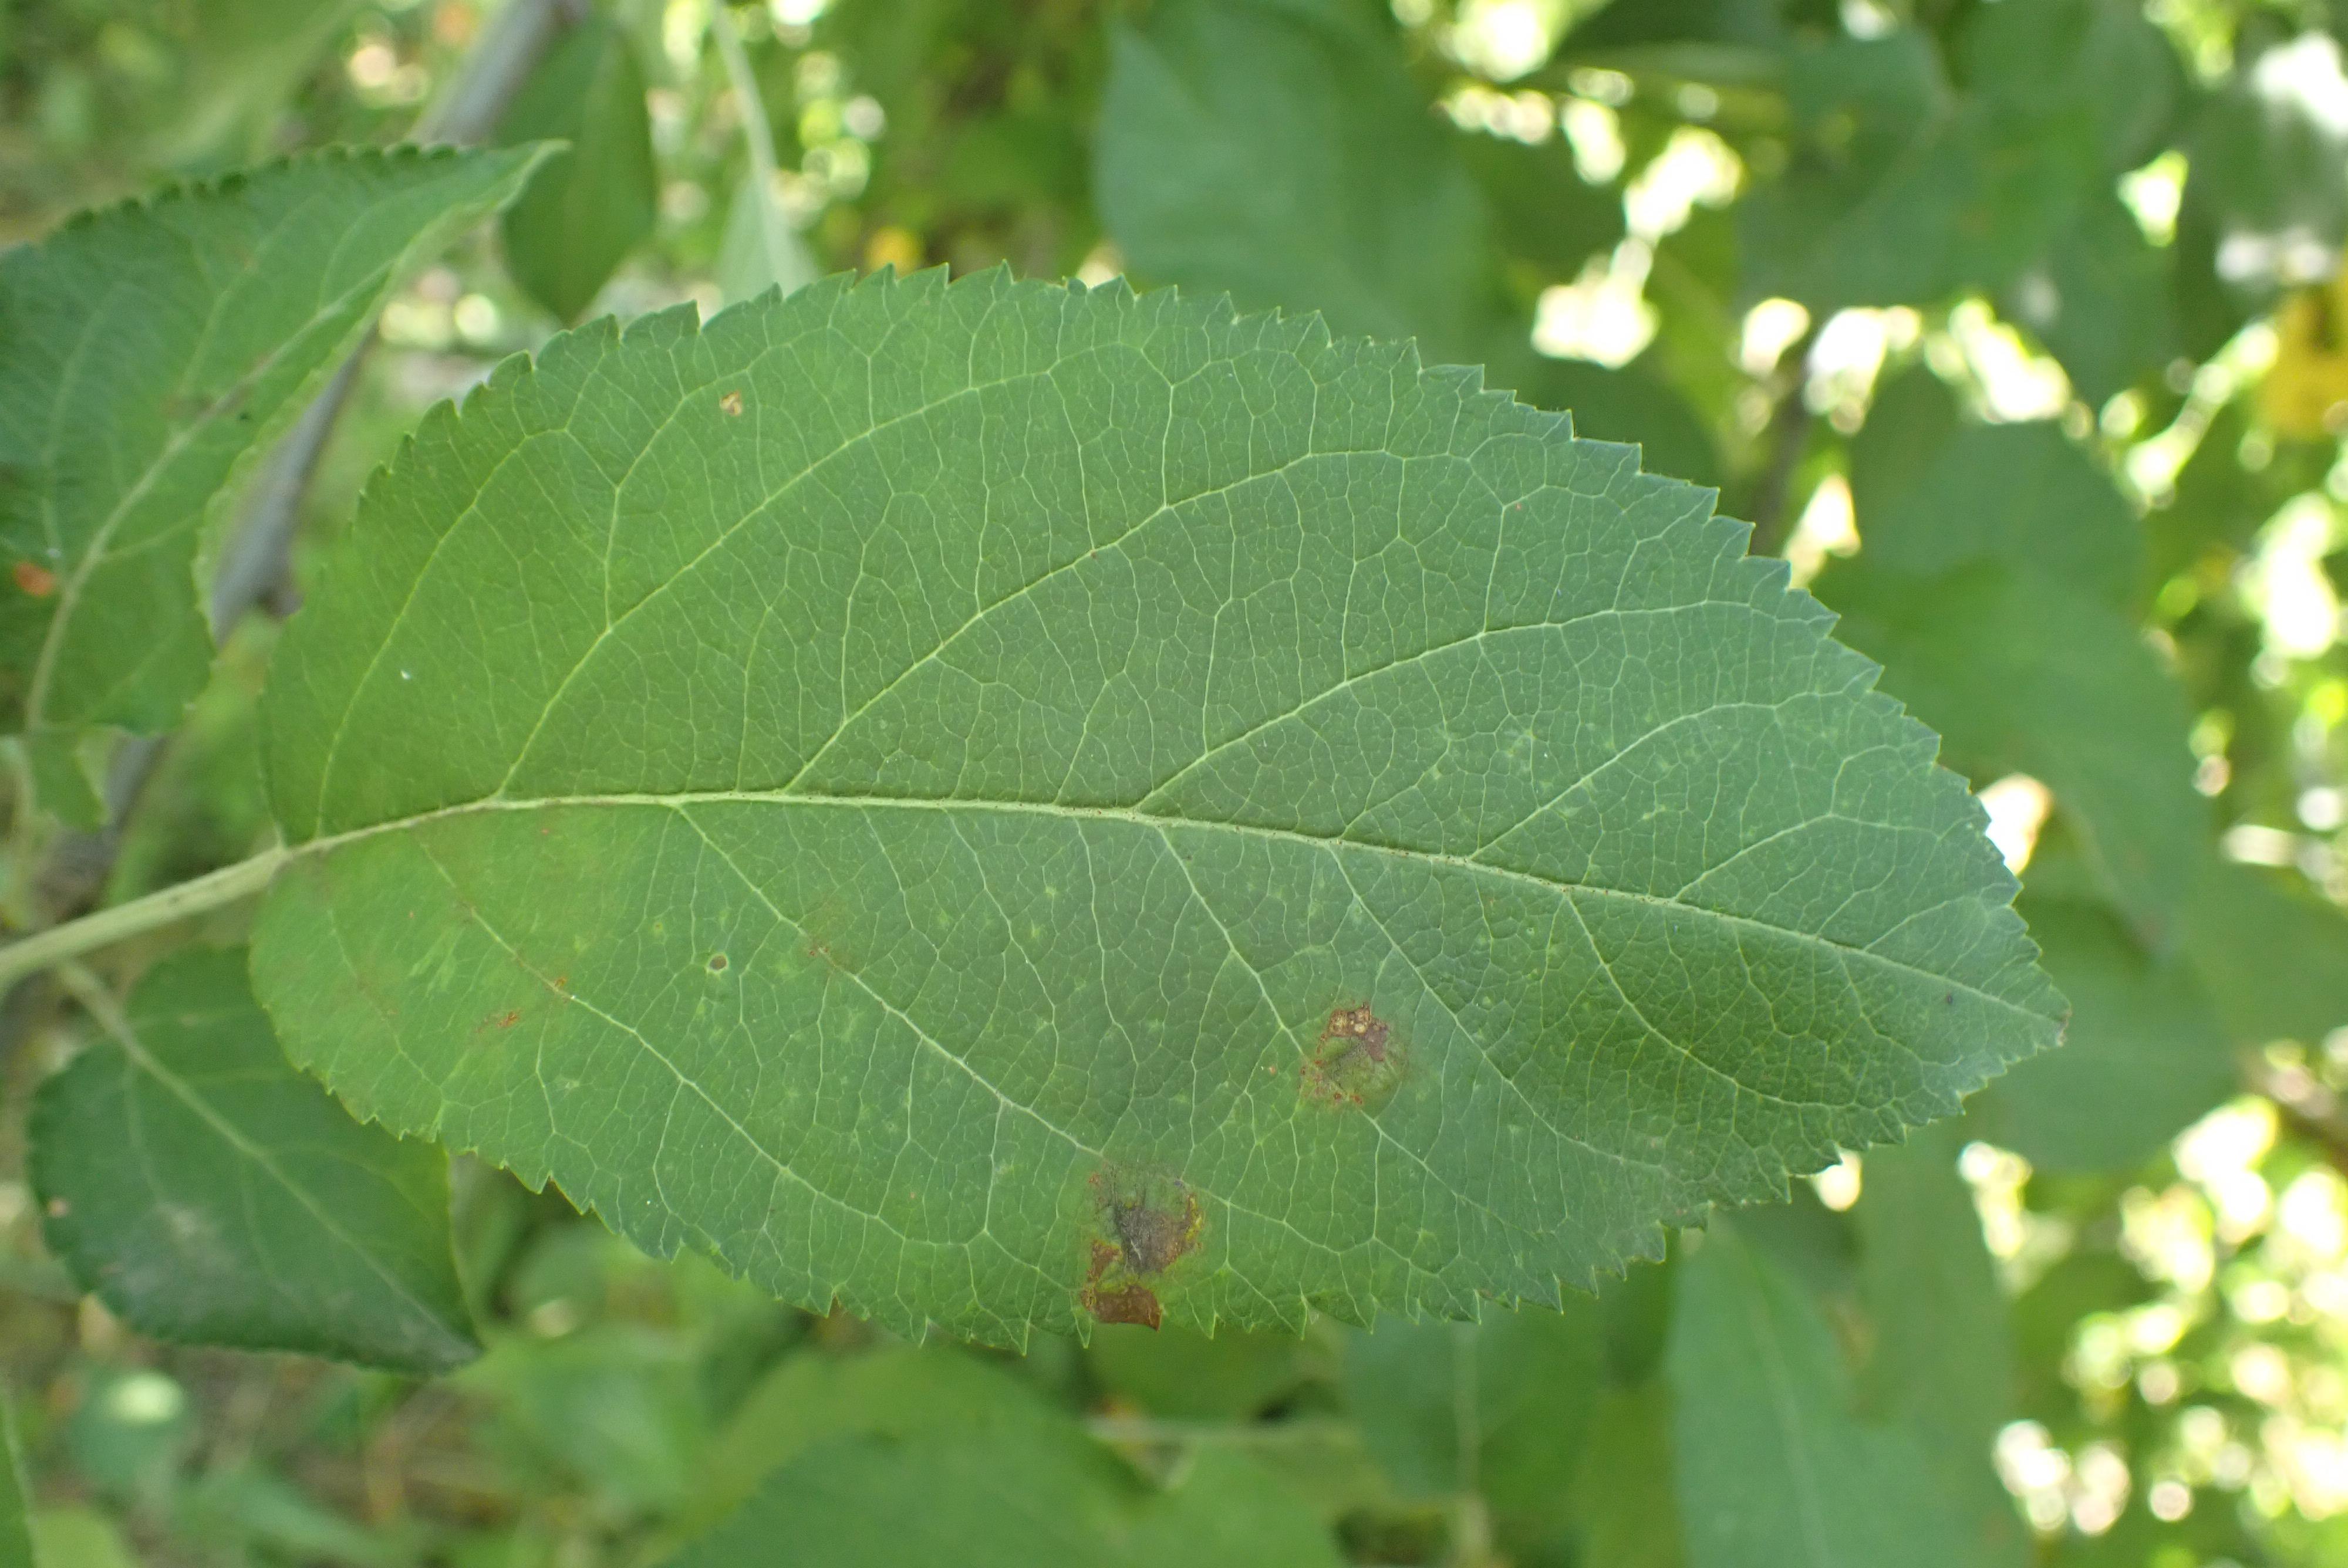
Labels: scab